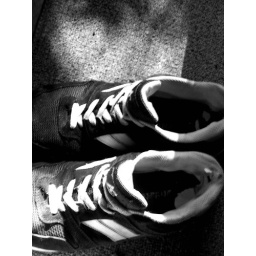
a study in black and white